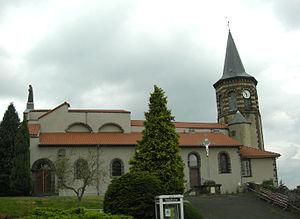
Eglise romane Saint-Julien (clocher moderne) à Orcines (Puy-de-Dôme=
Orcines est une commune française située dans le département du Puy-de-Dôme, en région Auvergne-Rhône-Alpes. Elle fait partie de l'aire urbaine de Clermont-Ferrand. Elle est située dans la couronne périurbaine de Clermont Ferrand.